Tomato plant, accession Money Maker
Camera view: bottom (45 deg); turntable rotation: 330 degrees
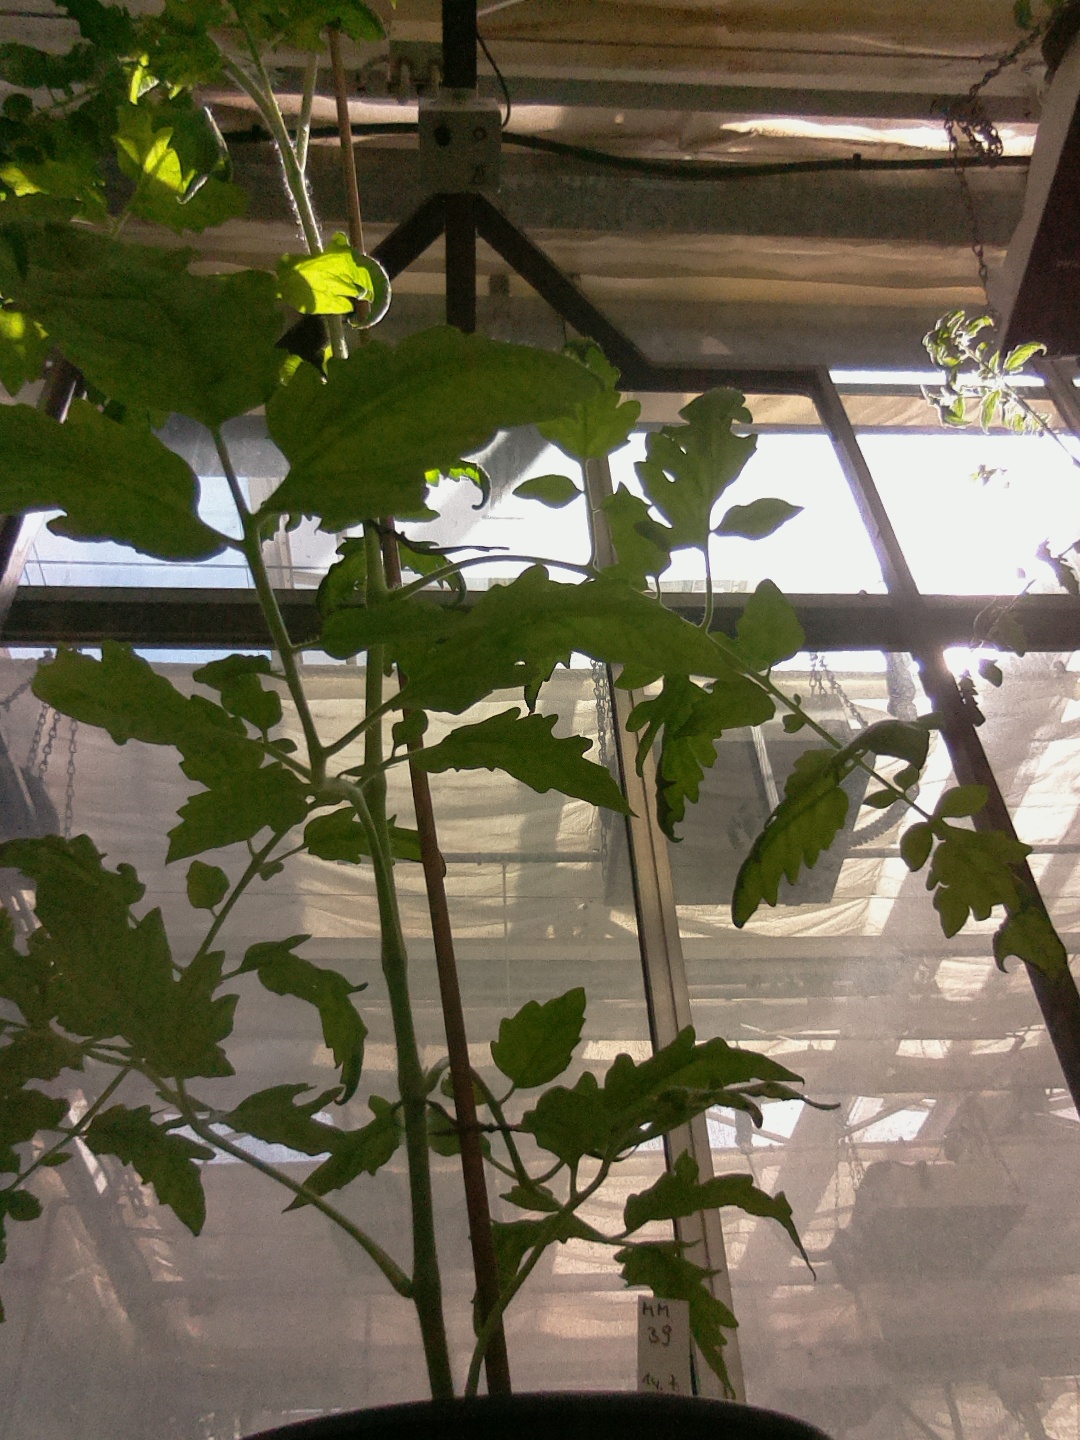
BBCH growth stage 53: 3 inflorescences visible